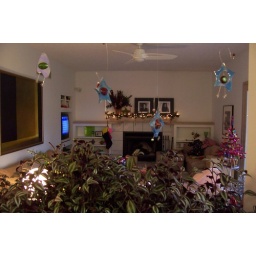
monster plant taking over the open wall